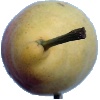
Label: Pear 2